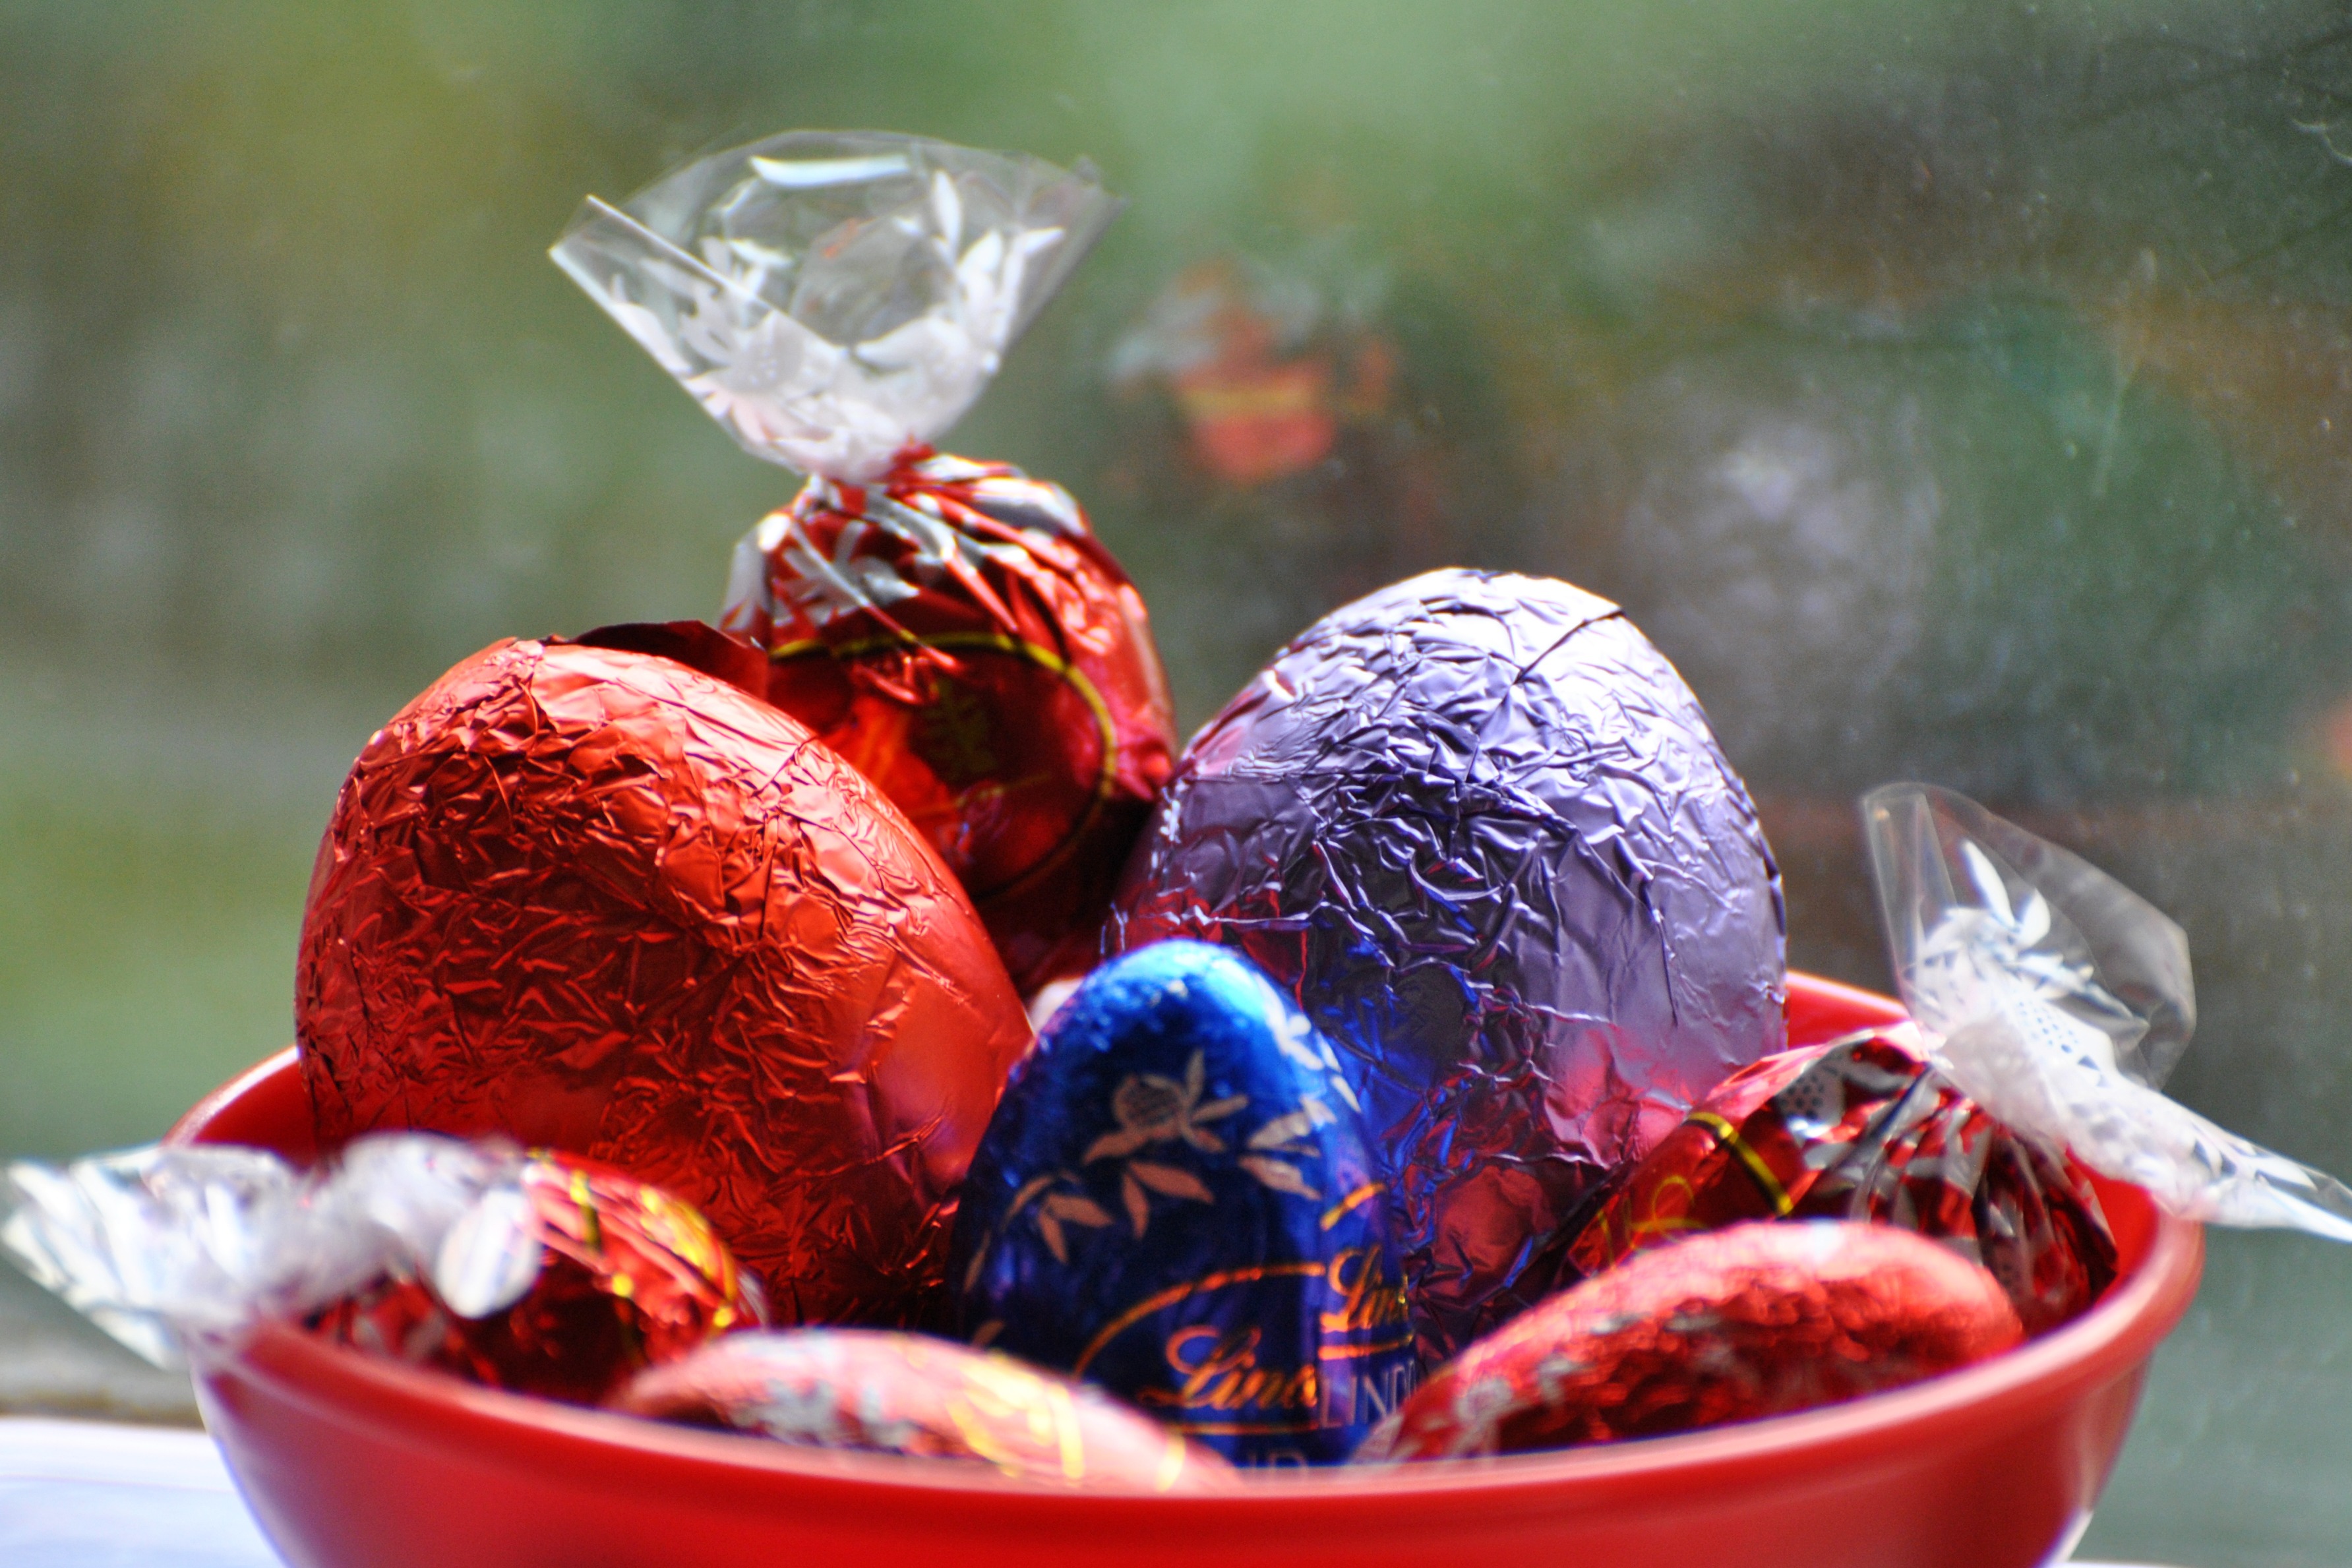
plant, fruit, berry, purple, food, red, produce, chocolate, strawberry, festival, happy, party, flavor, estar eggs